The Power of the Press

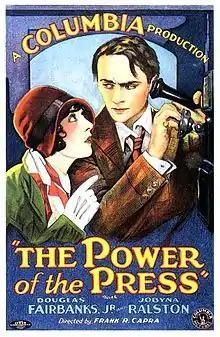
Theatrical poster

The Power of the Press is a 1928 American silent drama film directed by Frank Capra and starring Douglas Fairbanks Jr. as an aspiring newspaper reporter and Jobyna Ralston as a young woman suspected of murder.